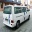
Label: ambulance